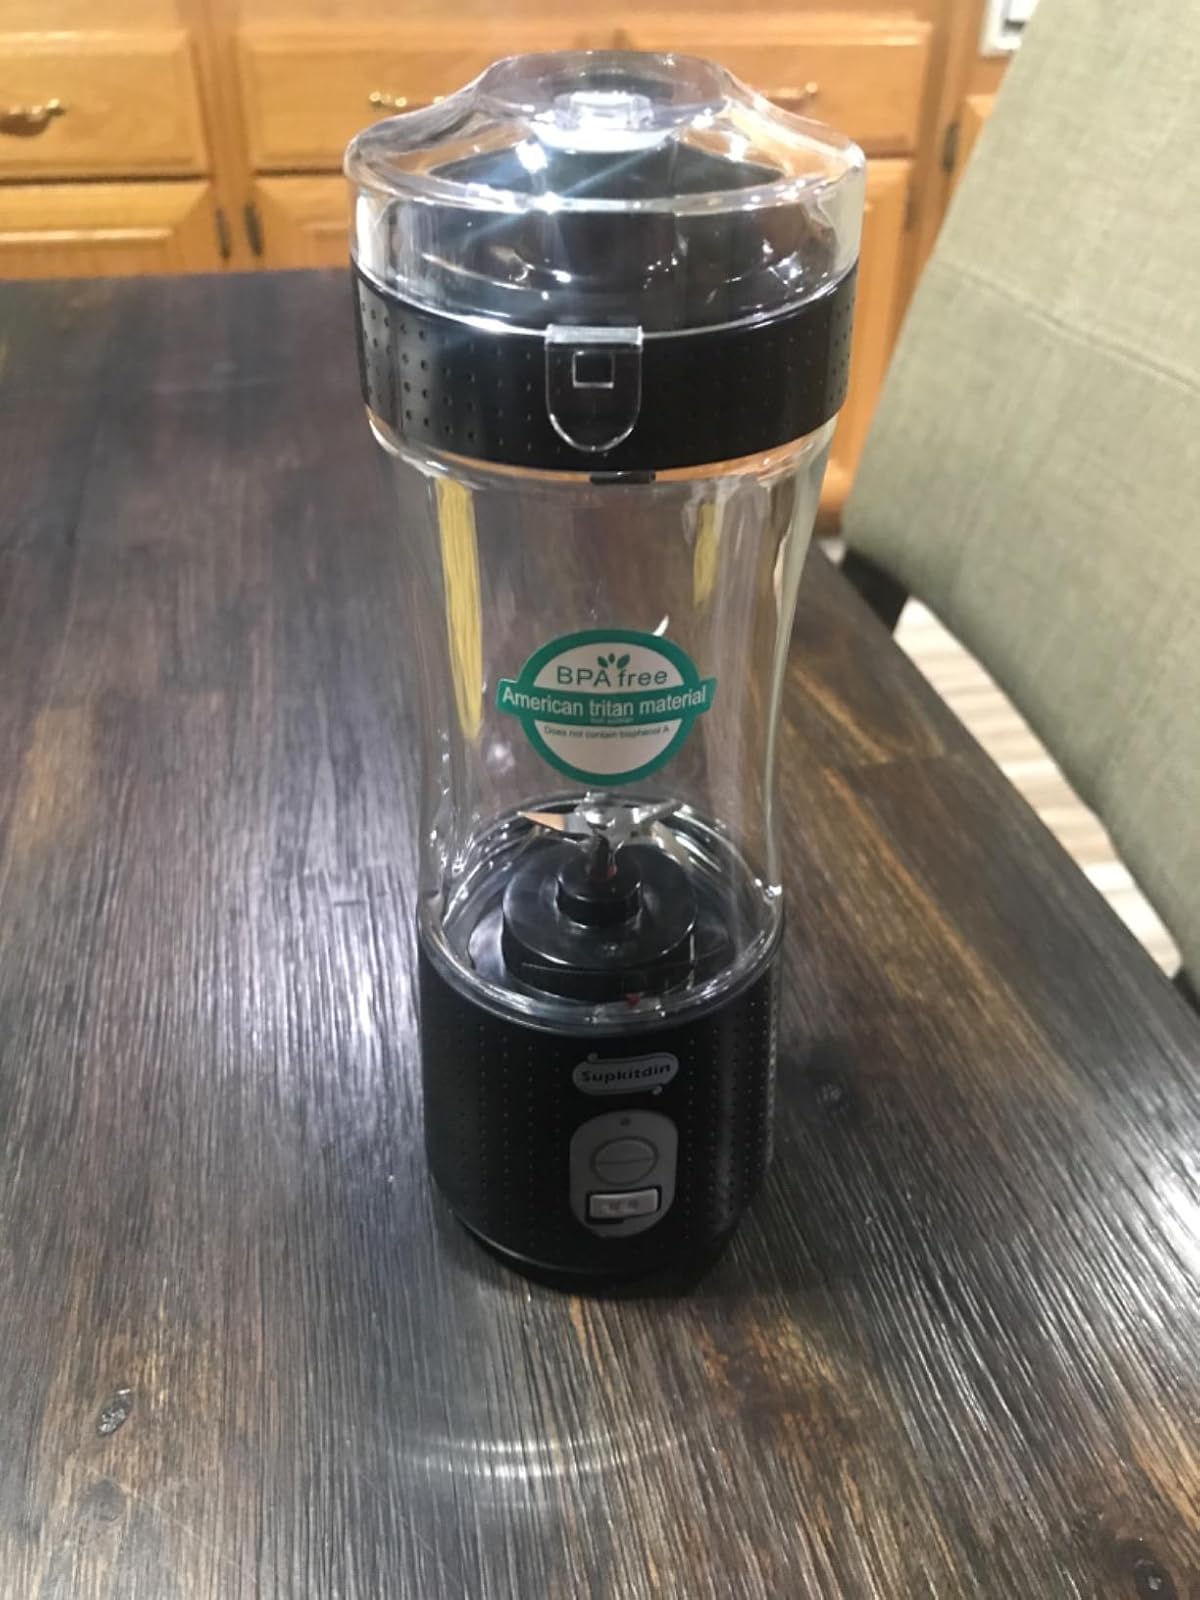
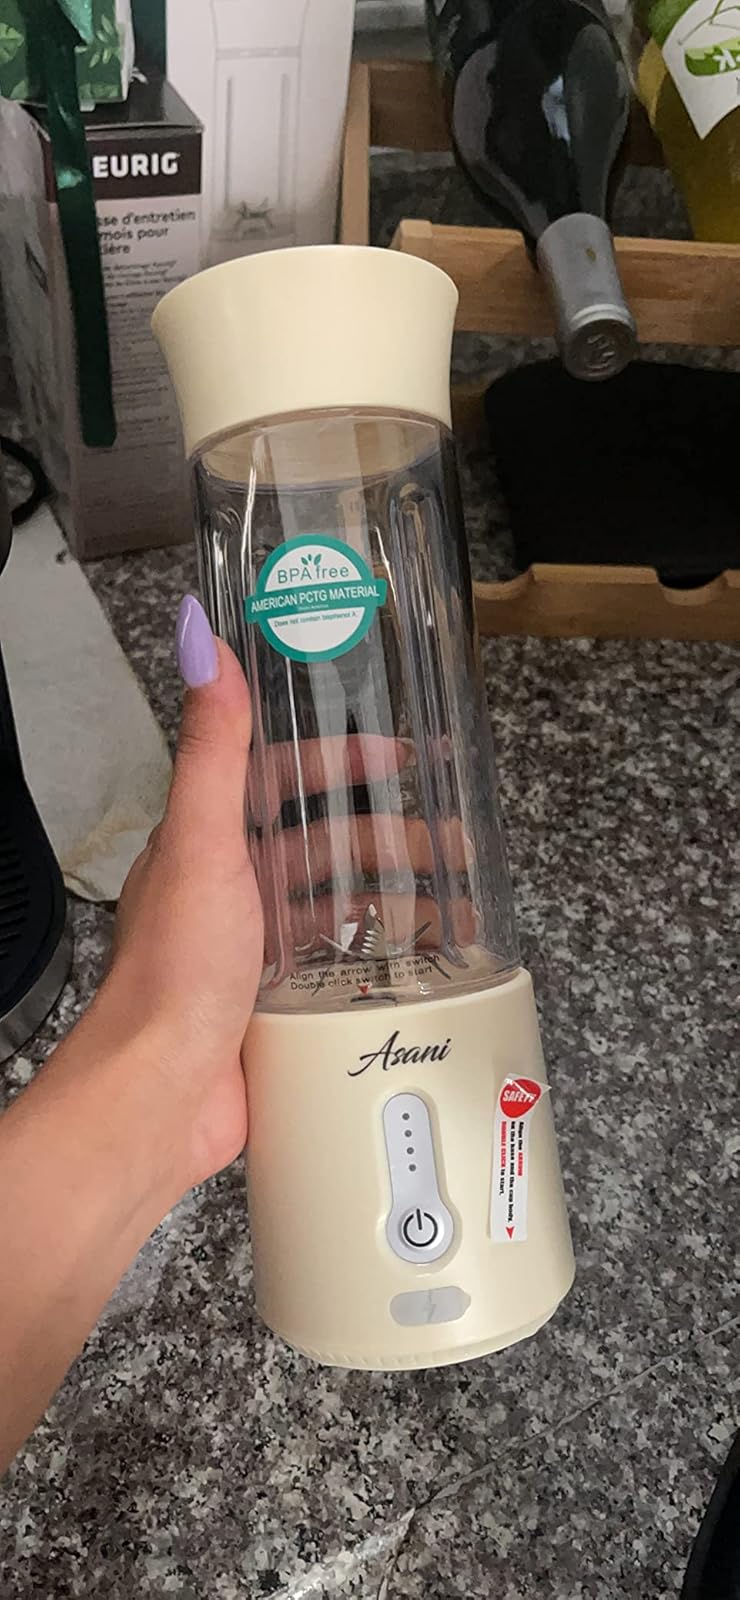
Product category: items_blender
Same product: no